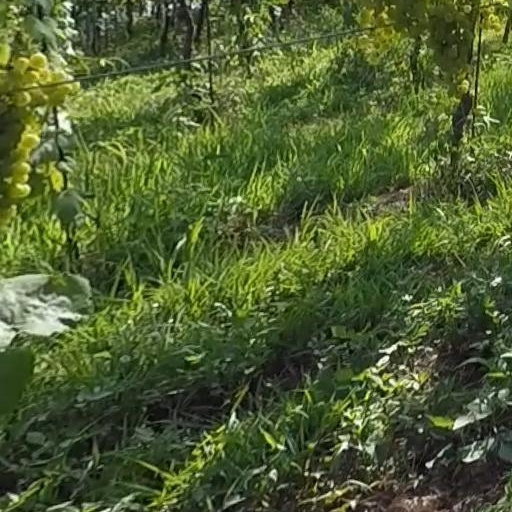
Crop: grape